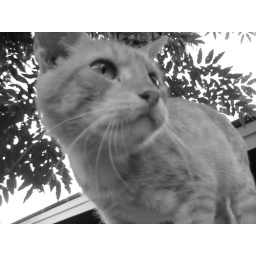
orange in black and white